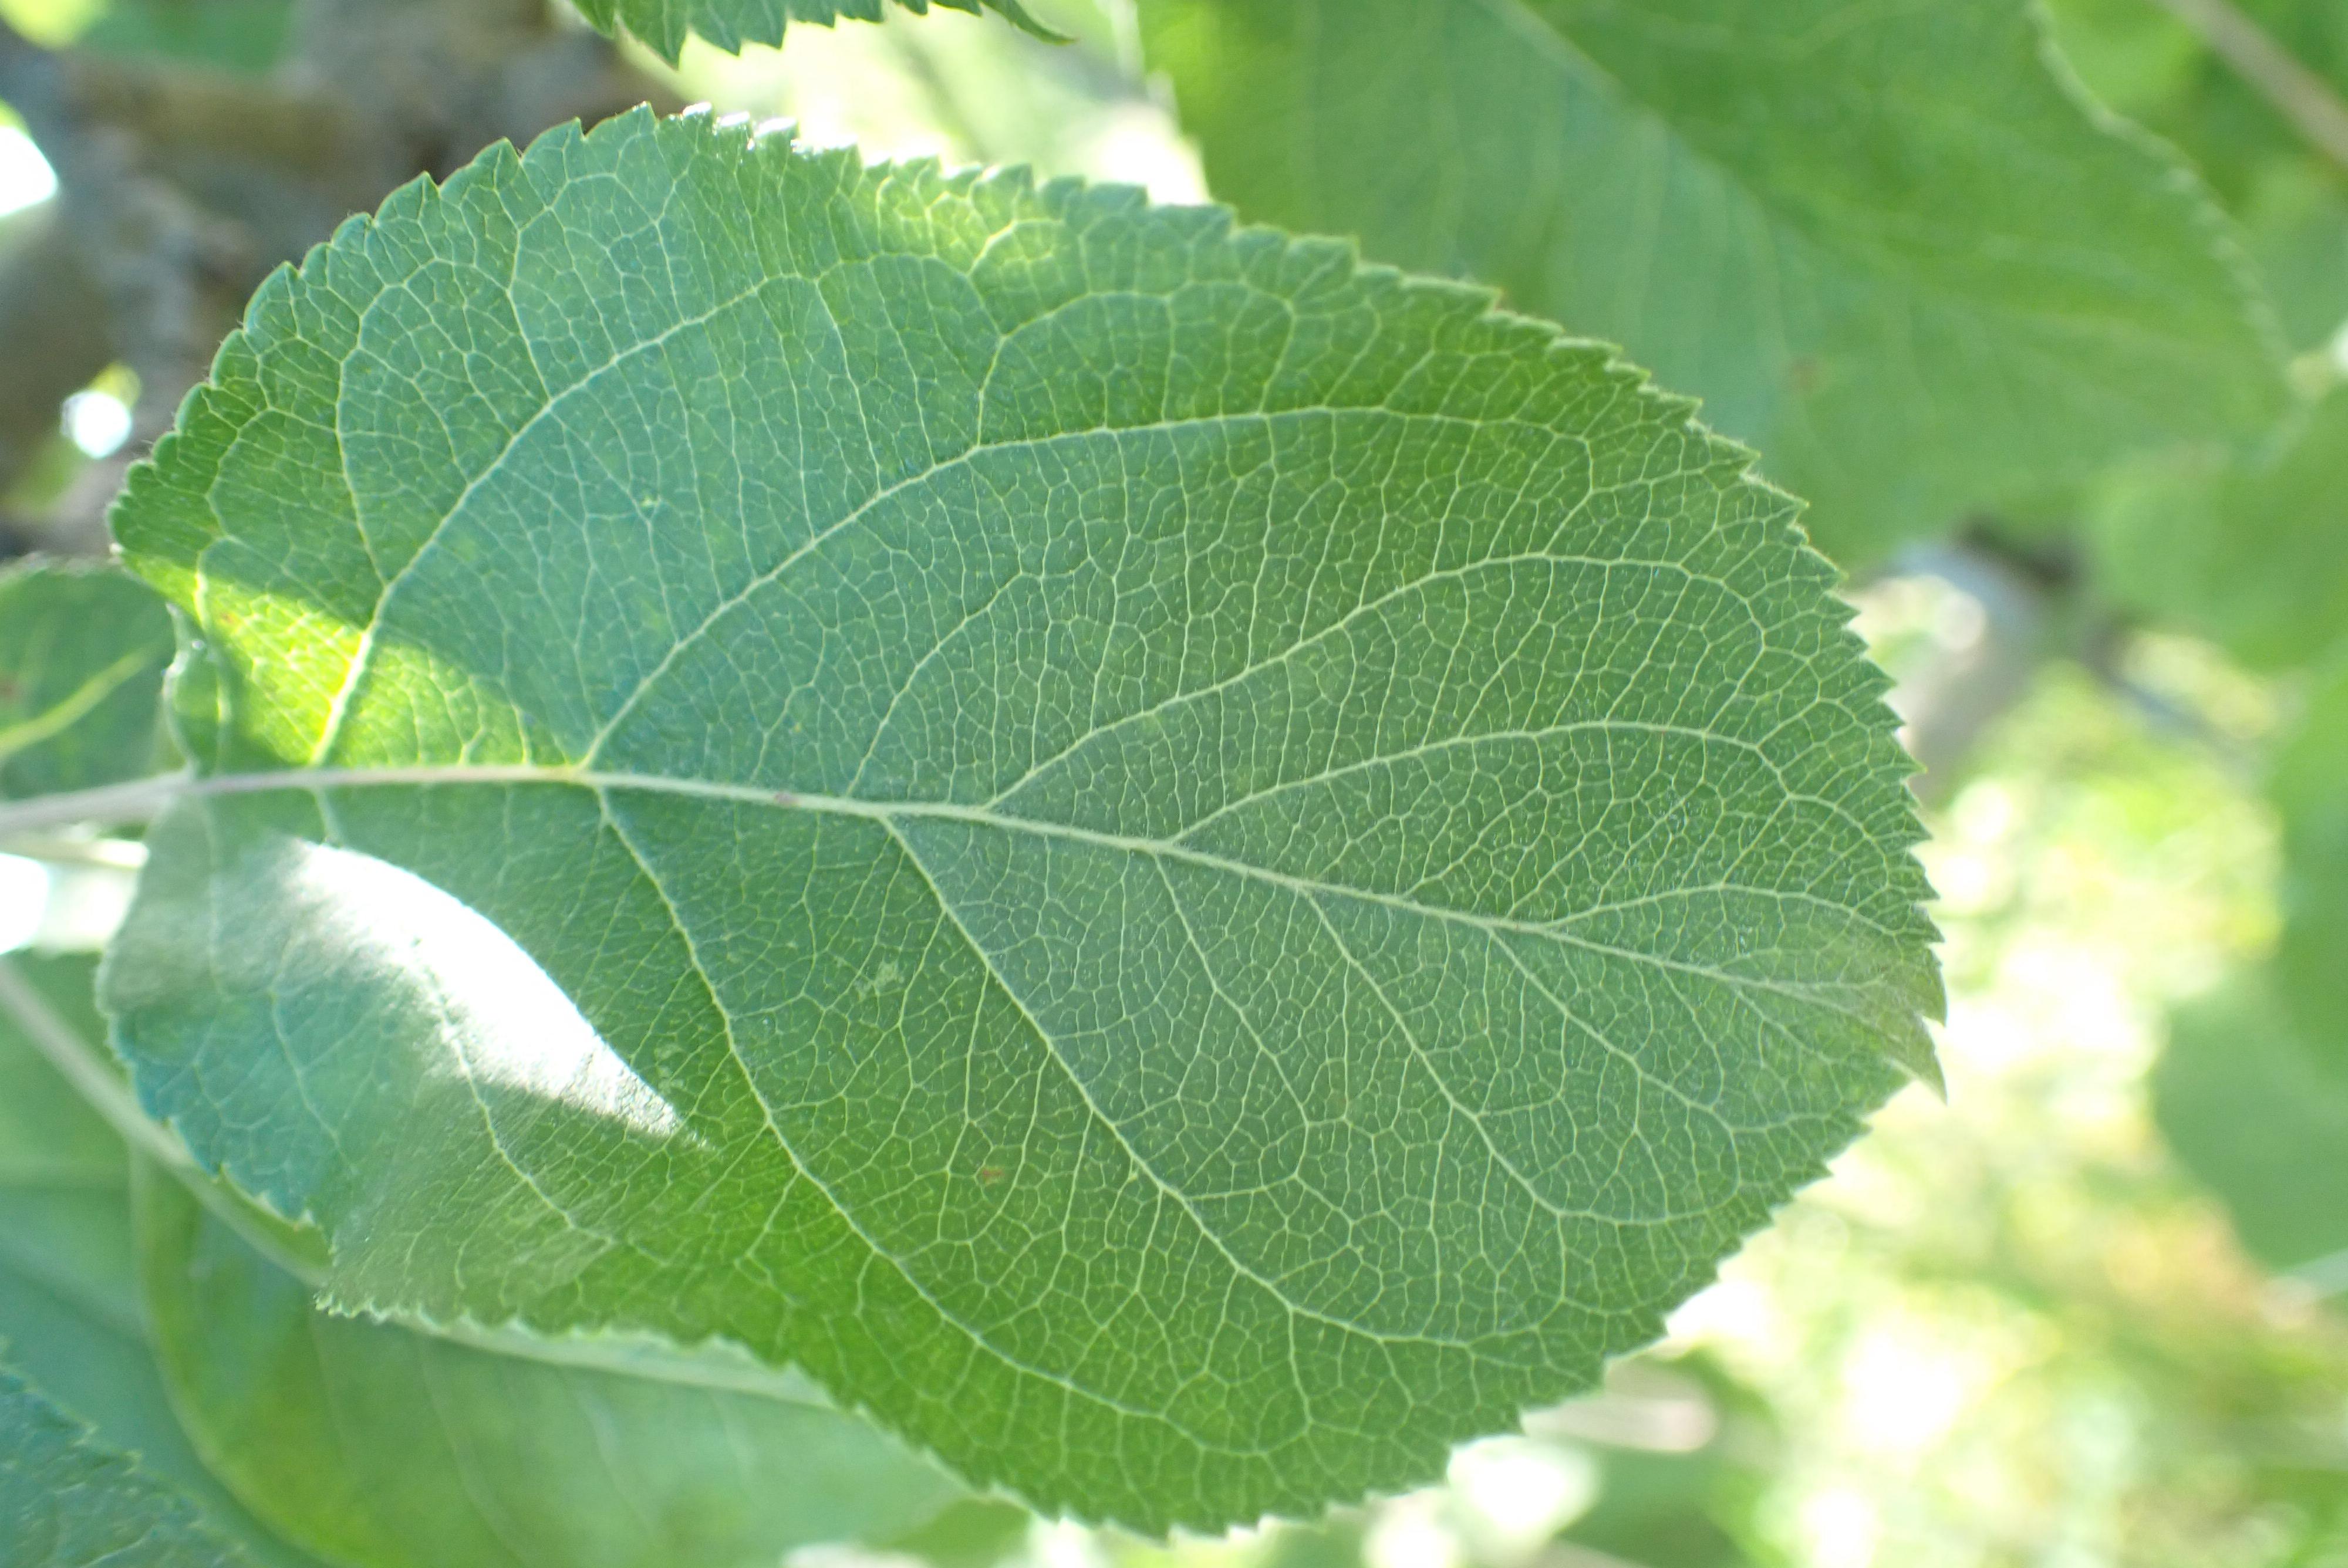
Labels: healthy